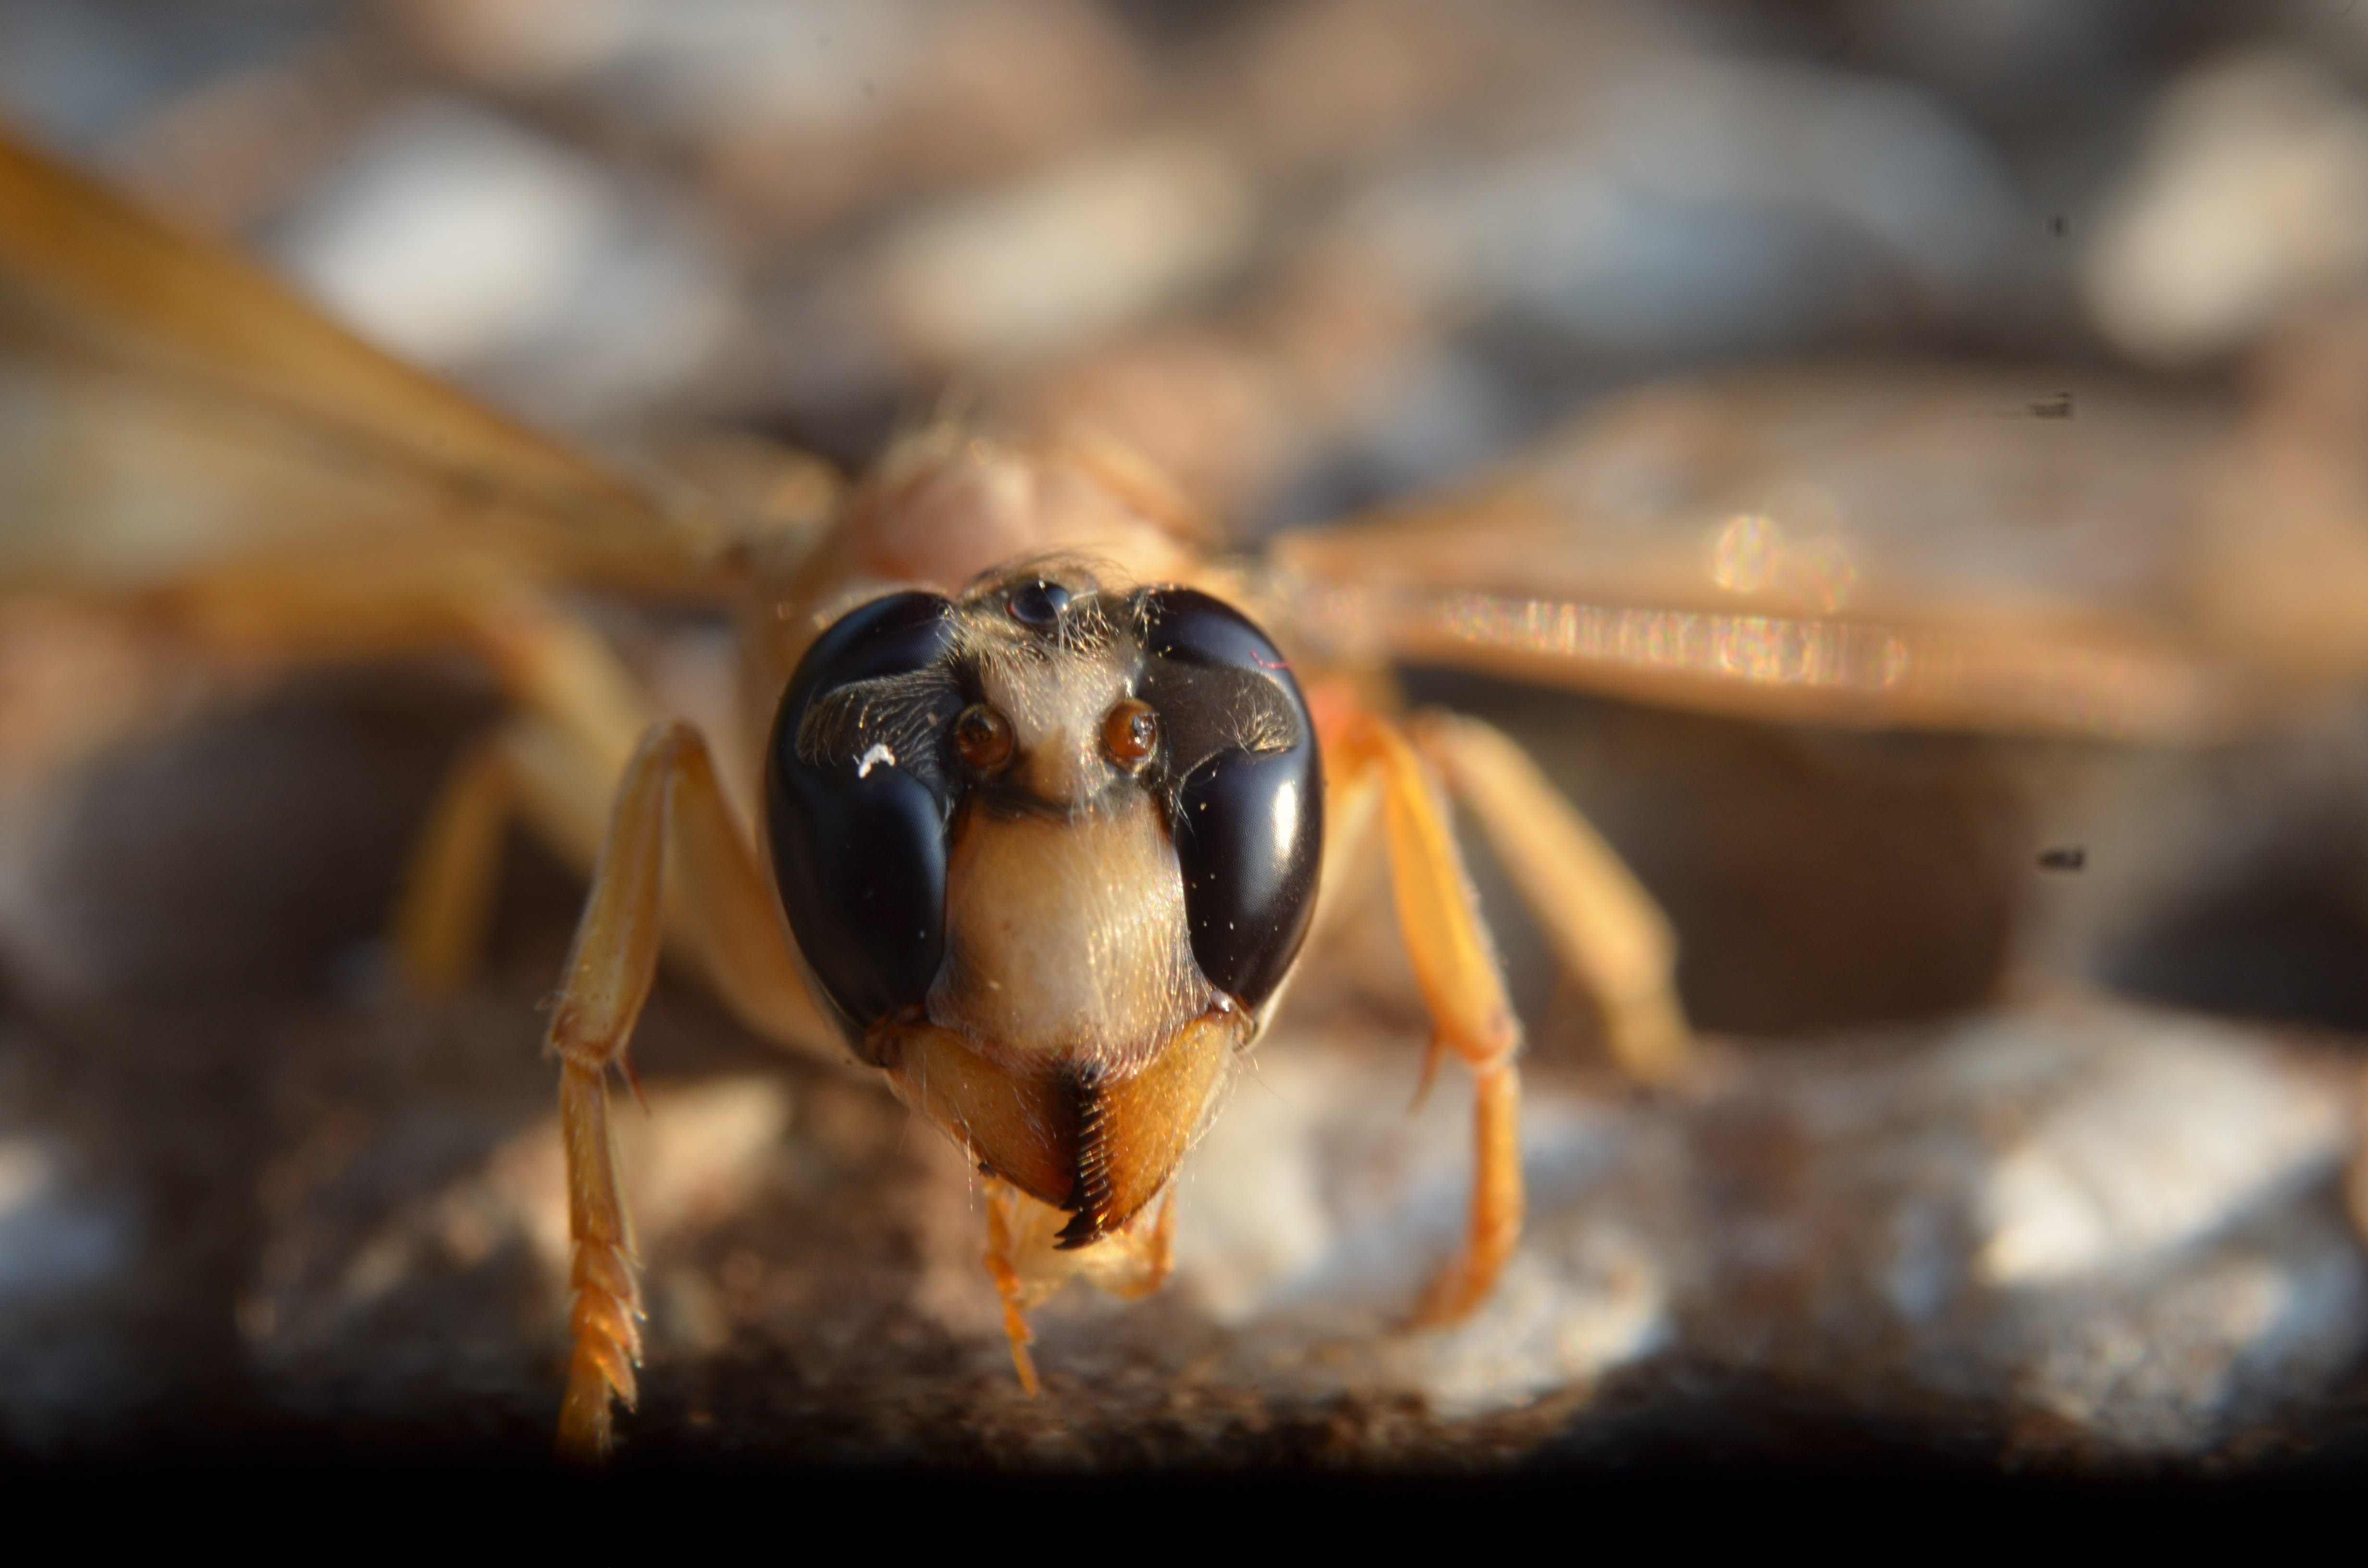
insect, Eumenidae, pest, macro photography, bee, membrane winged insect, honeybee, close up, invertebrate, wasp, eye, hornet, photography, ant, organism, hoverfly, wildlife, arthropod, plant, carpenter bee